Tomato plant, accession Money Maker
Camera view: vertical (180 deg); turntable rotation: 210 degrees
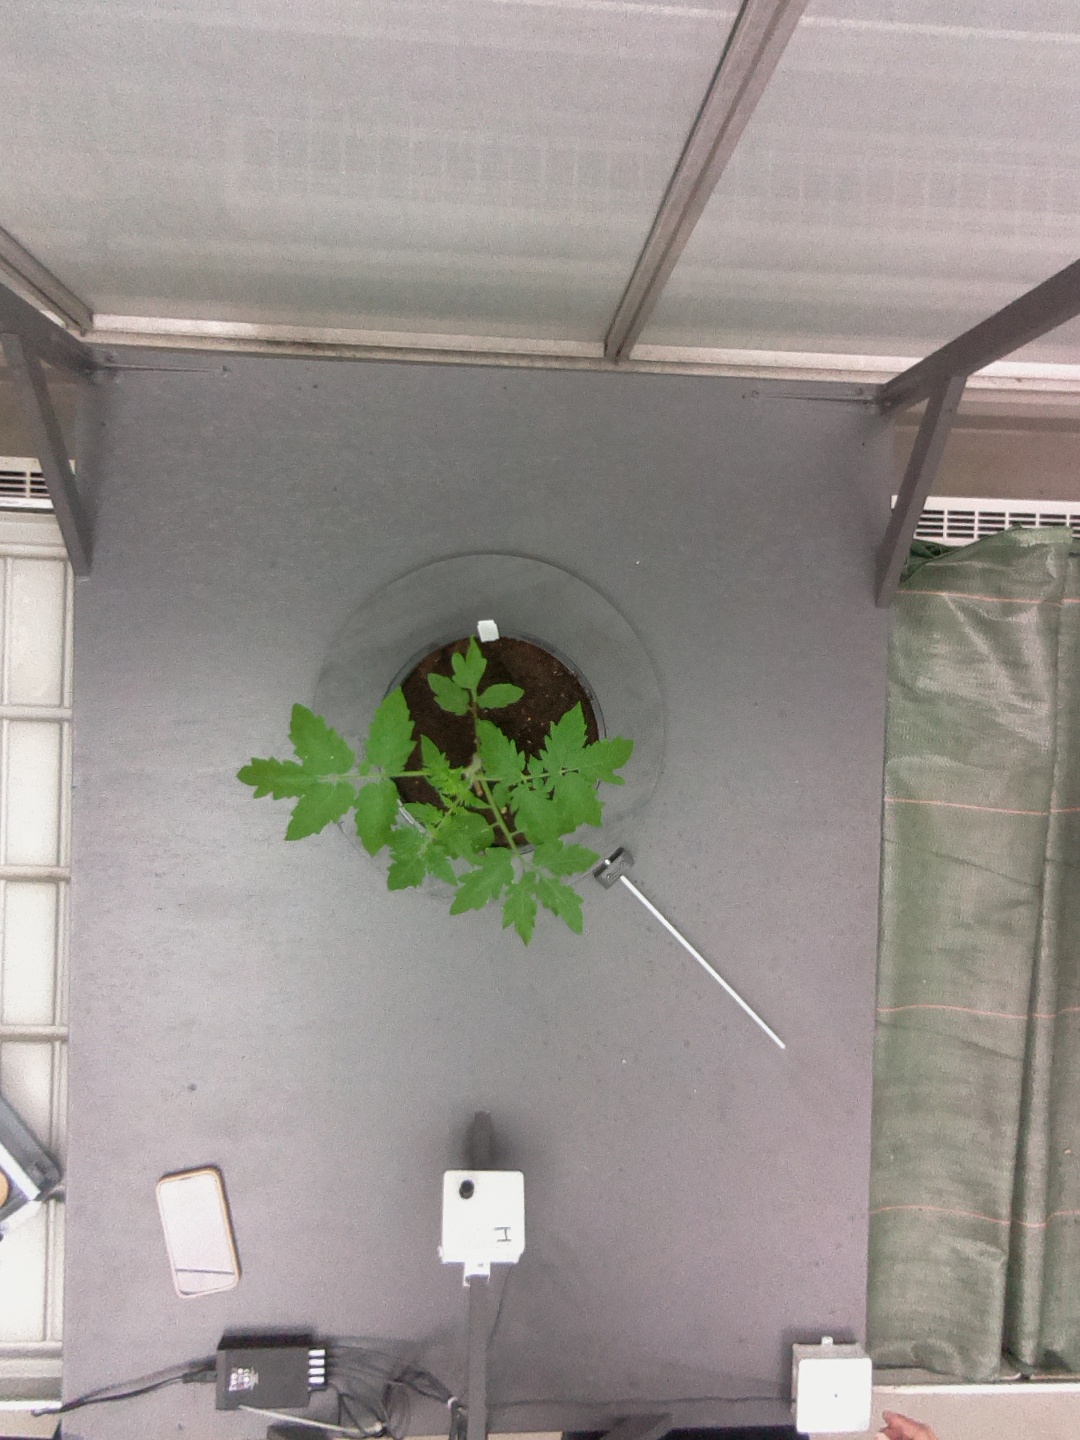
BBCH growth stage 13: 6 of true leaves visible